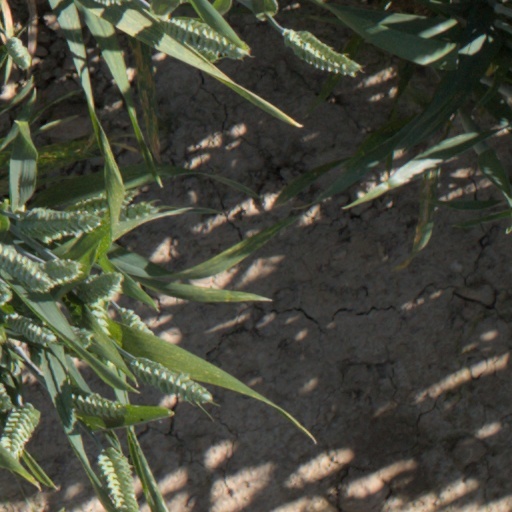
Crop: wheat